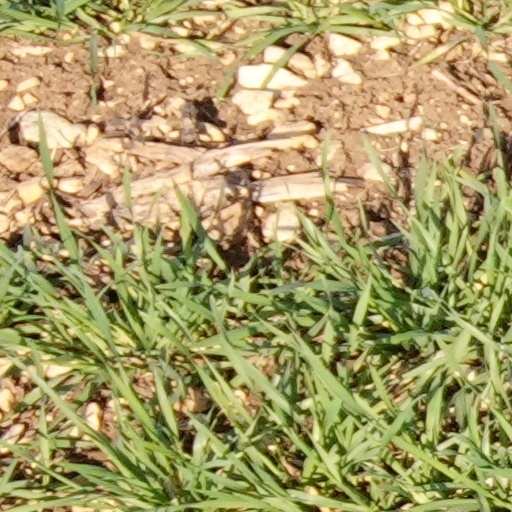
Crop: wheat